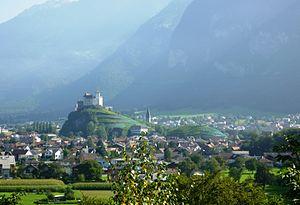
Balzers est une commune du Liechtenstein qui comptait, en 2014, une population totale de 4 587 habitants. Située dans le sud du pays, elle est constituée de trois enclaves, dont la plus grosse part, centrée sur la ville de Balers, est située sur la rive est du Rhin. La forme moderne de Balzers est actuellement constituée de deux petits villages, Balzers à l'est et Mäls à l'ouest.